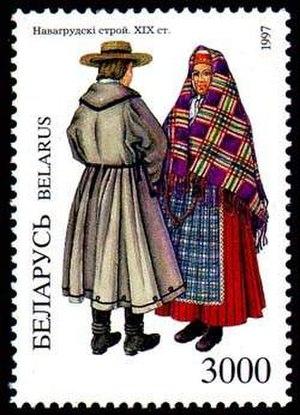
Les Biélorusses sont les habitants autochtones de la Biélorussie. Ce sont des Slaves orientaux, tout comme les Russes et les Ukrainiens. Ils représentent environ 81 % de la population de la Biélorussie. Des communautés importantes de Biélorusses existent en Russie, Pologne, Ukraine, Lettonie et Lituanie ; les Biélorusses ont beaucoup émigré dans les pays de la CEI ainsi qu'aux États-Unis et au Canada.